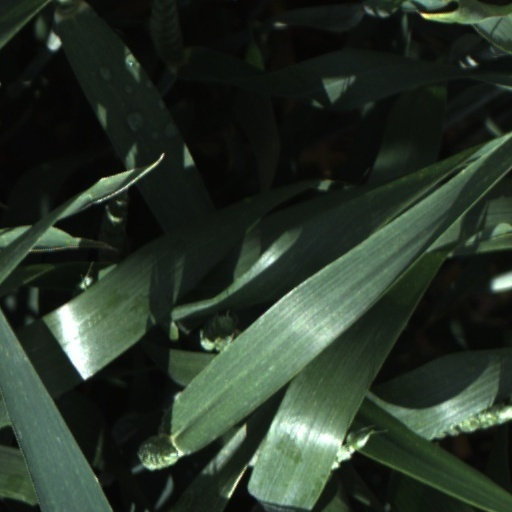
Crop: wheat